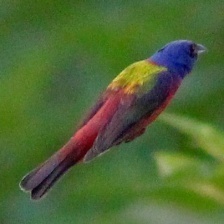
Species: PAINTED BUNTING
Scientific name: PASSERINA CIRIS
ImageNet parent category: indigo_bunting